Shimane Prefecture

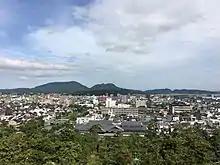
Matsue

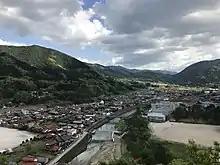
Tsuwano

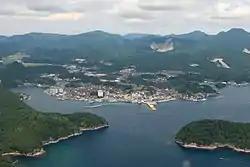
Saigo area of Oki Island

Eight cities are located in Shimane Prefecture, the largest in population being Matsue, the capital, and the smallest being Gōtsu. The cities Masuda, Unnan, Yasugi, and Gōtsu had a slight population increase due to the mergers in the early 2000s.